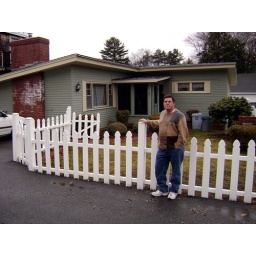
My Dad out in front of the beach house in York, ME